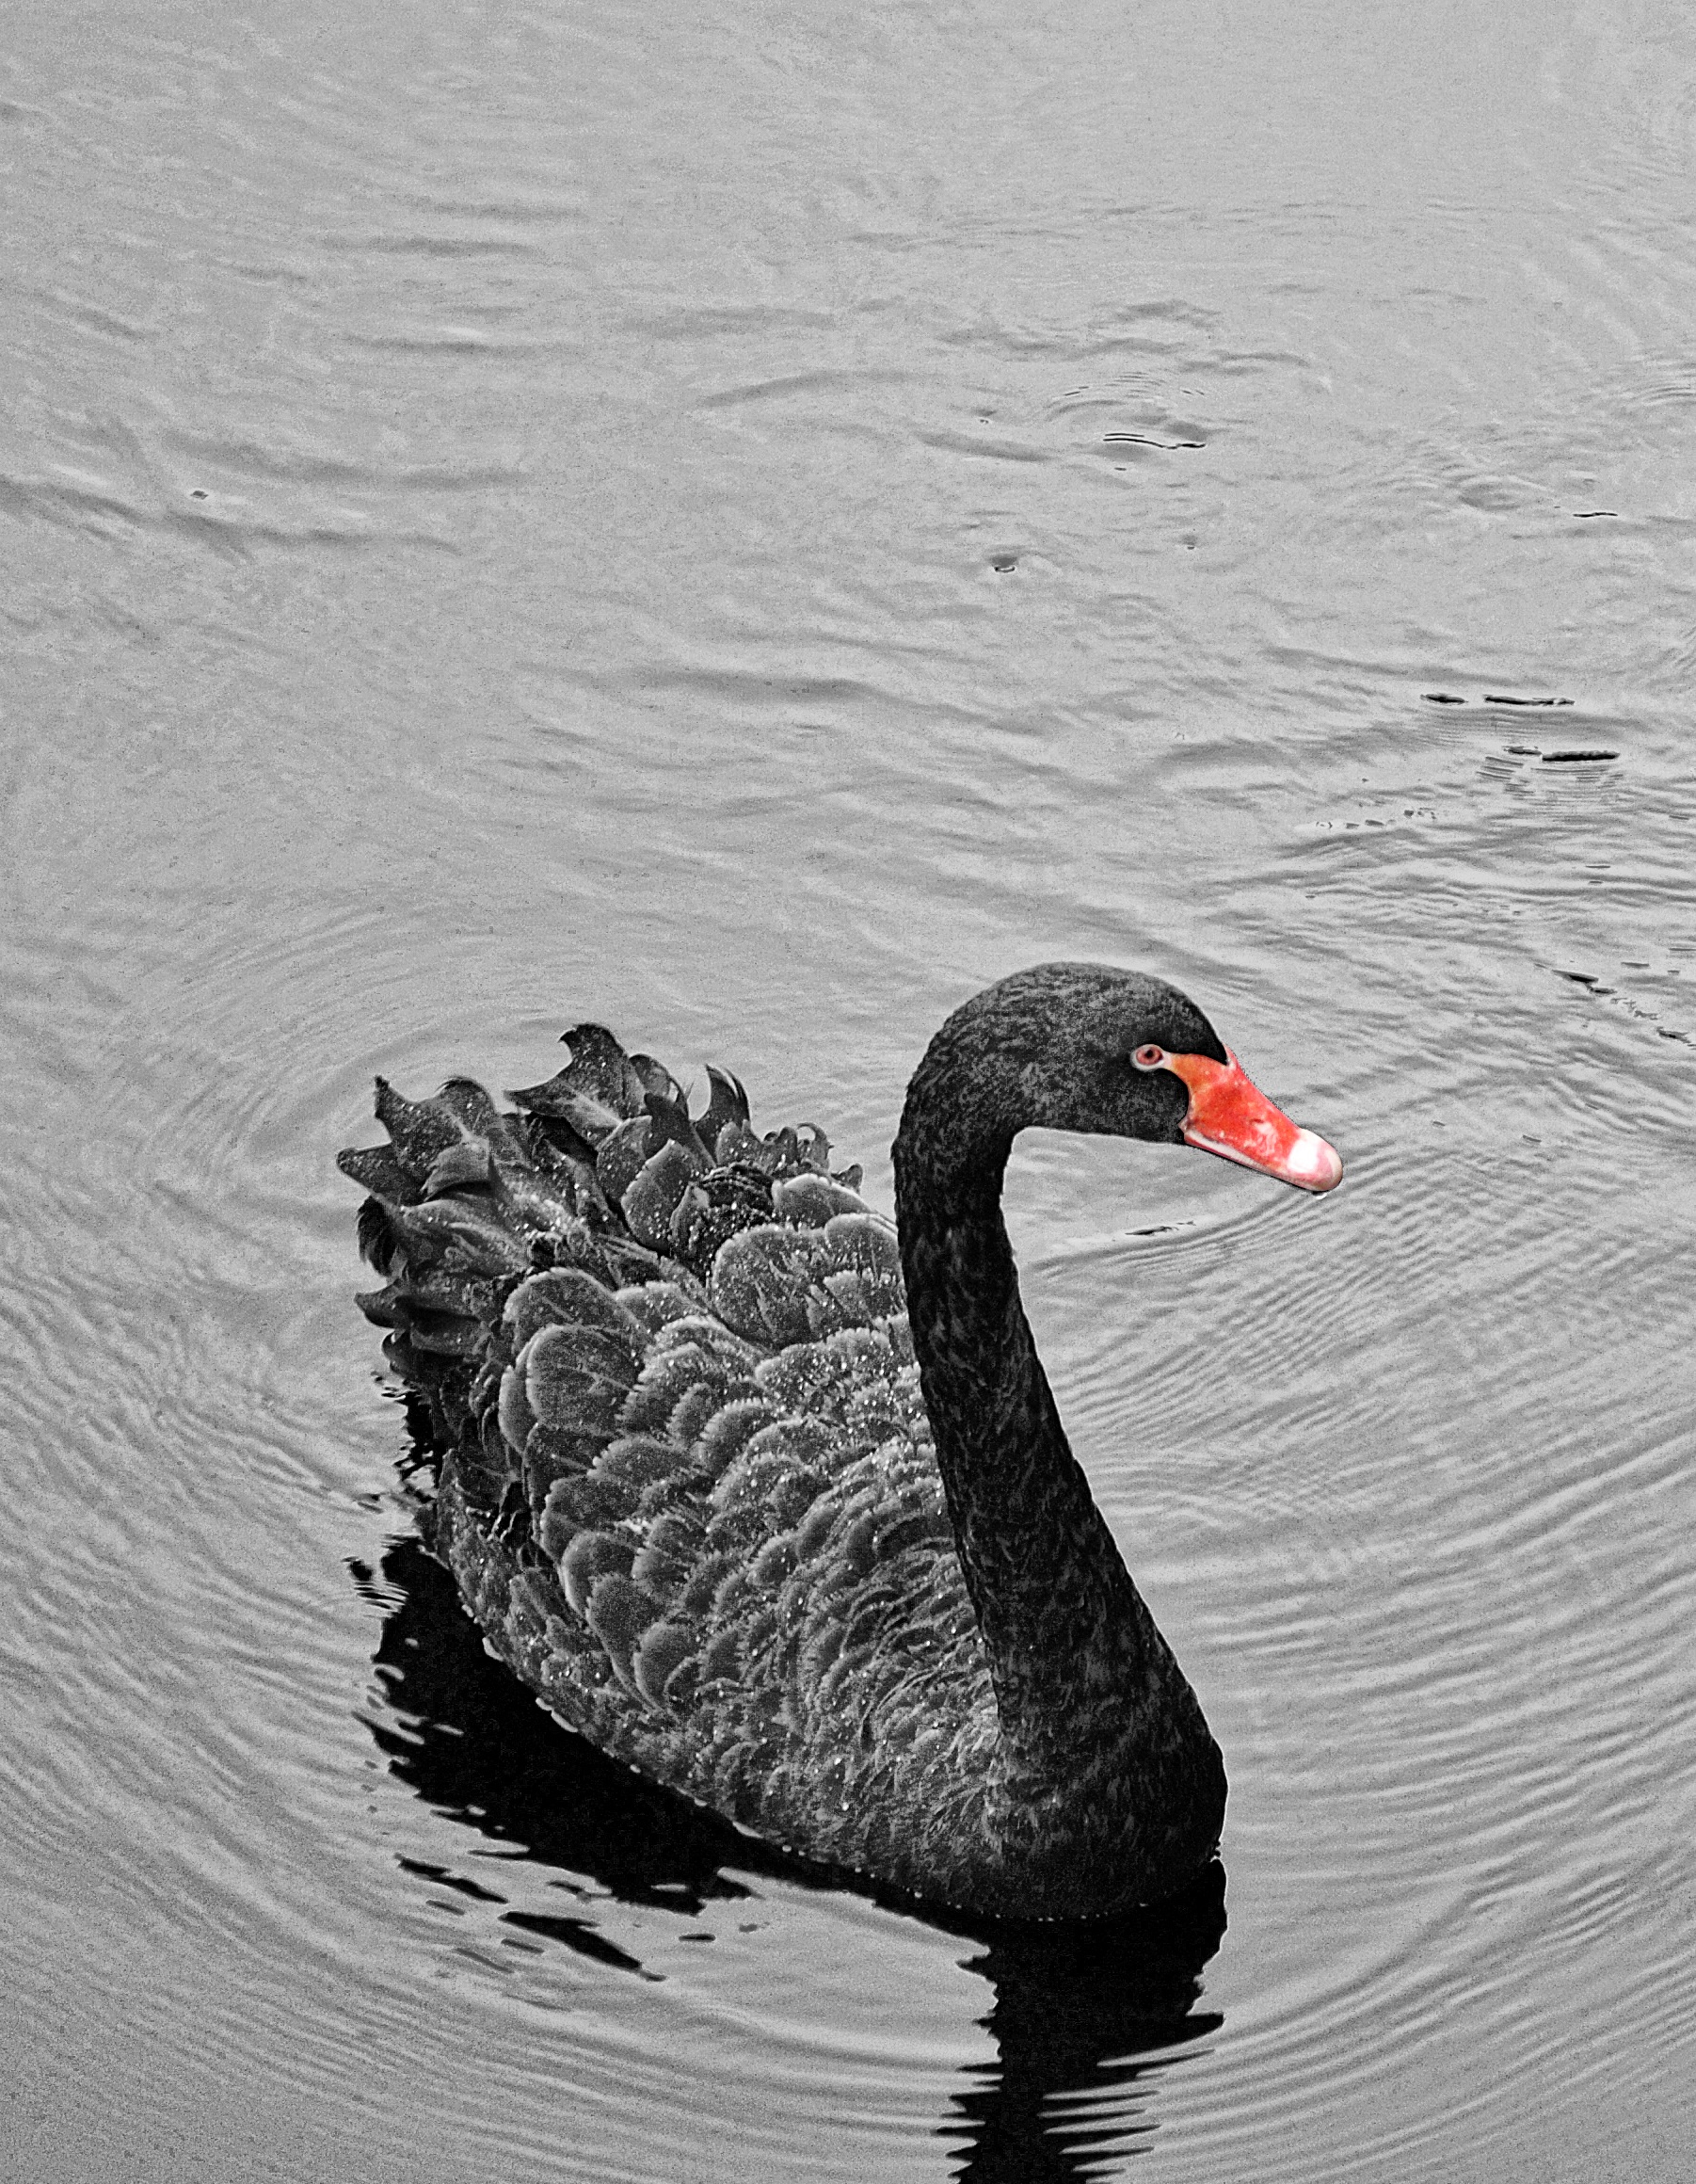
water, nature, outdoor, bird, wing, black and white, white, lake, animal, wildlife, wild, love, reflection, beak, peaceful, natural, romance, black, monochrome, fauna, swimming, swan, art, grace, background, vertebrate, elegant, waterfowl, water bird, elegance, black swan, monochrome photography, ducks geese and swans